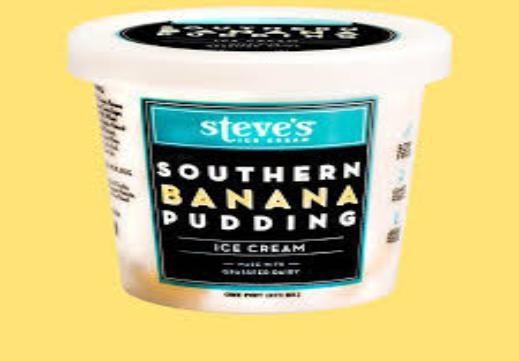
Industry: Food